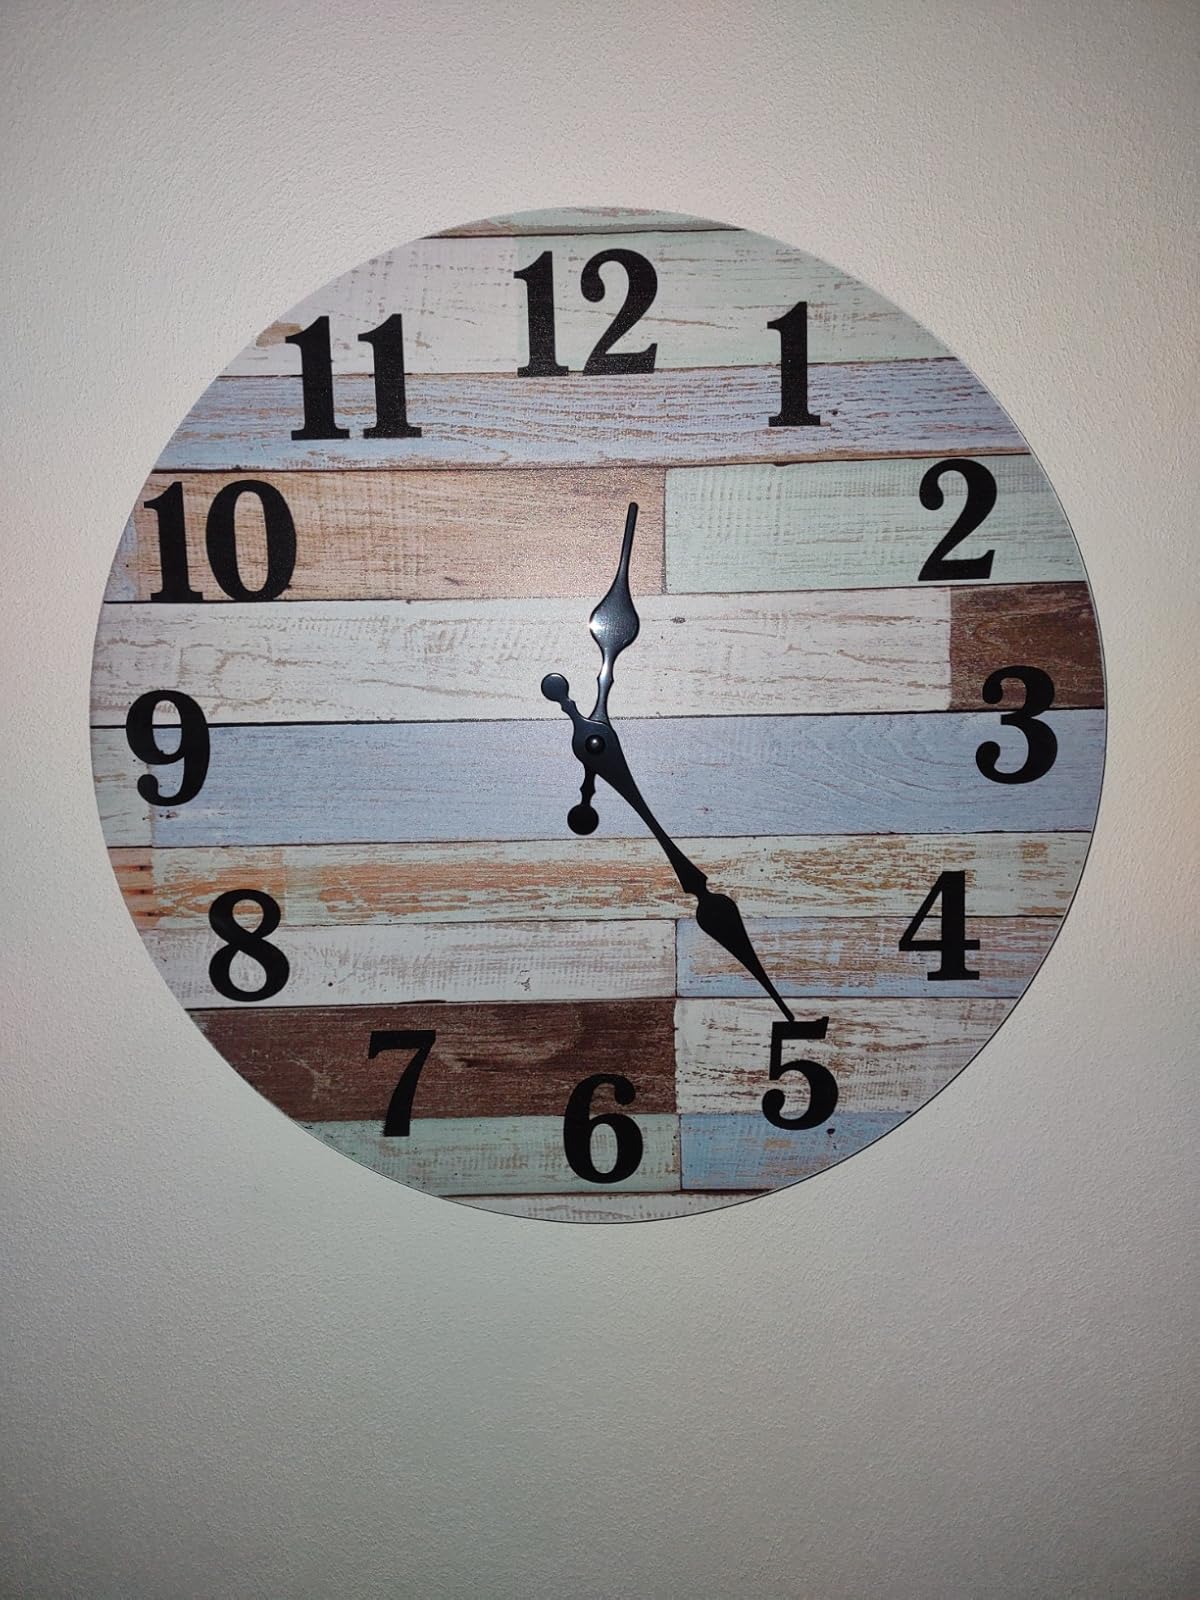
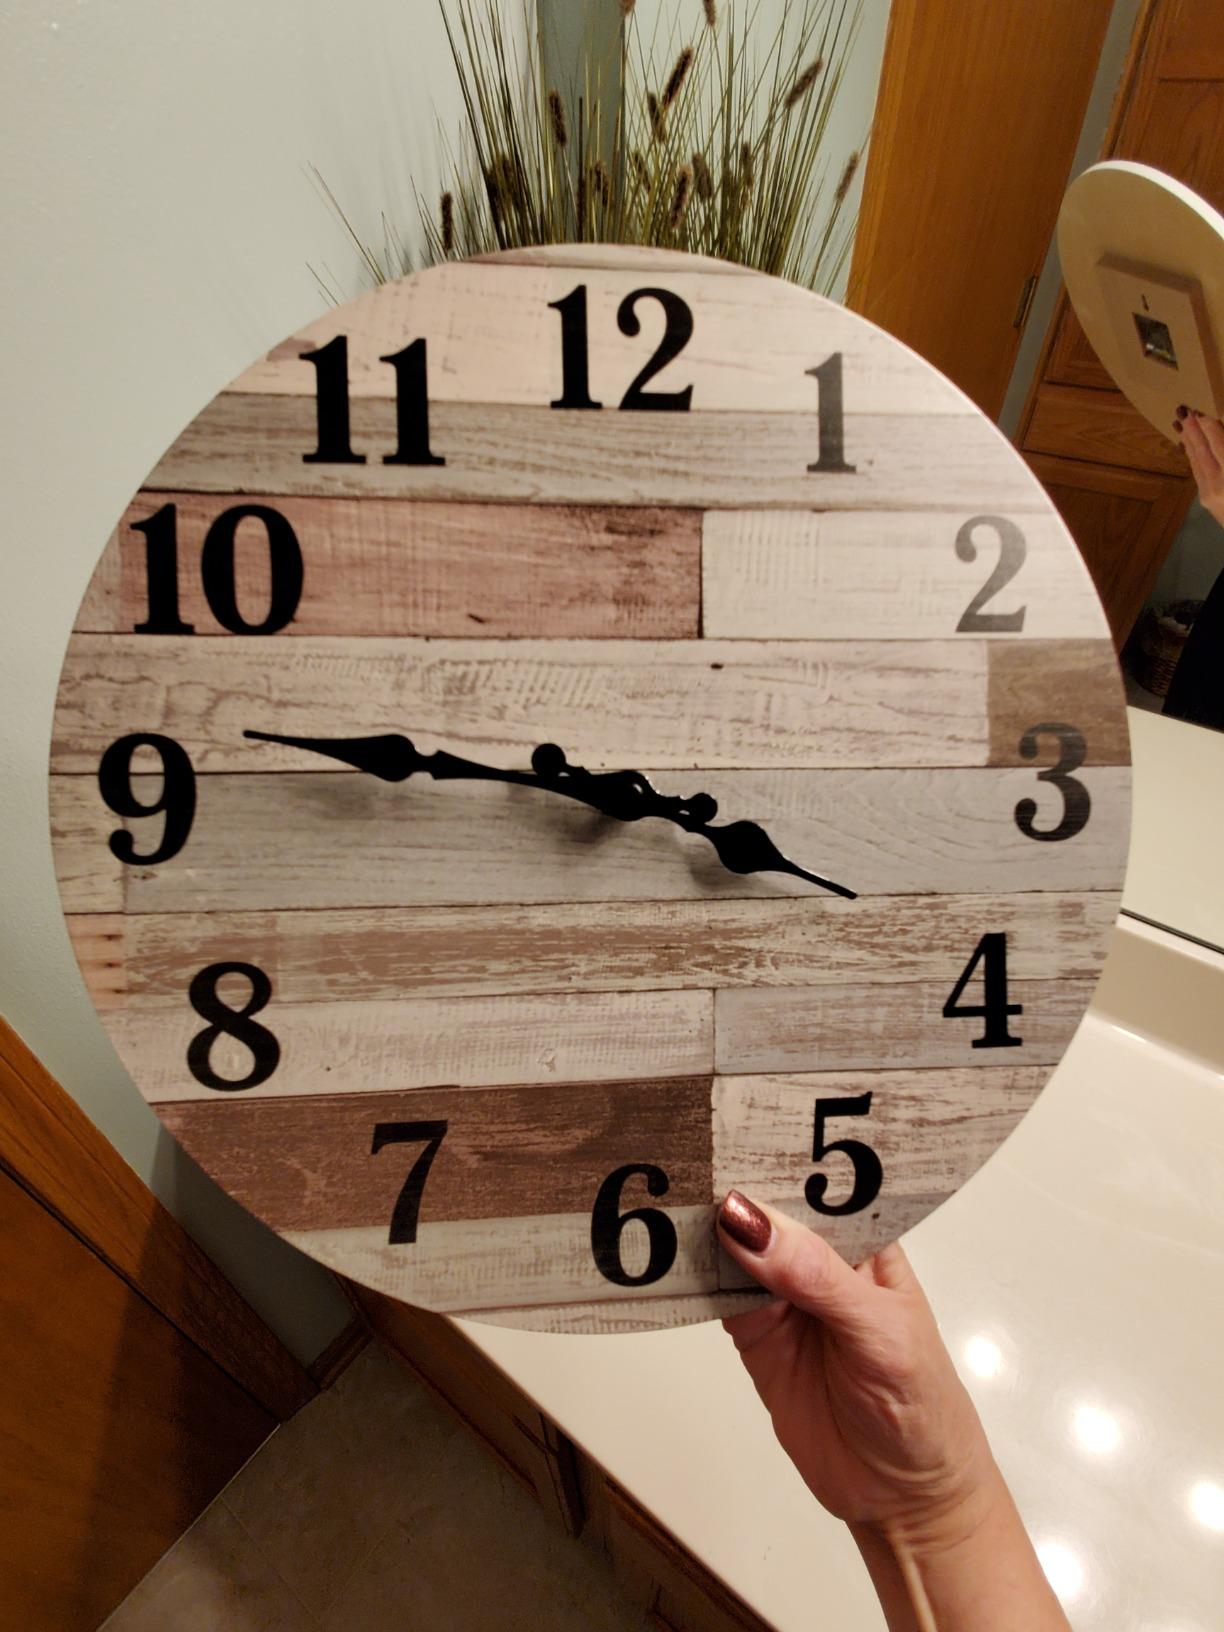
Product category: clock
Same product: yes